Christmas in Italy

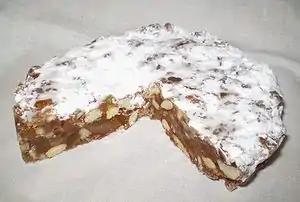
Panforte

Panettone is an Italian type of sweet bread and fruitcake, originally from Milan, usually prepared and enjoyed for Christmas and New Year in Western, Southern, and Southeastern Europe, as well as in South America, Eritrea, Australia, the United States and Canada. The oldest and most certain attestation of the panettone is found in a register of expenses of the Borromeo college of Pavia in 1599.